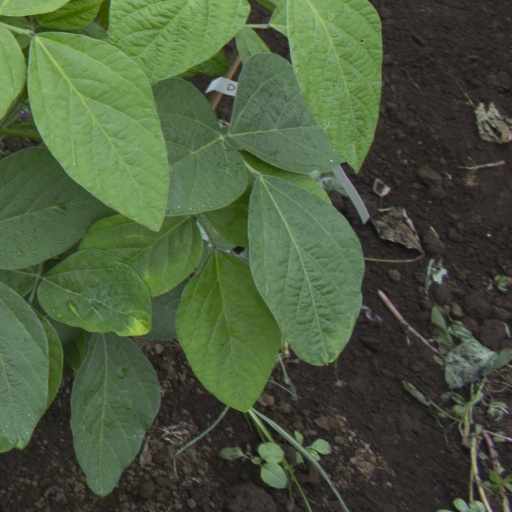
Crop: soybean